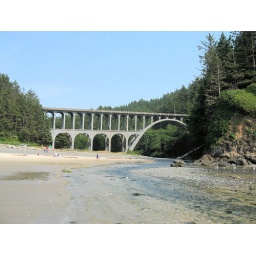
I really liked the river meeting the ocean with a nice bridge in the backround